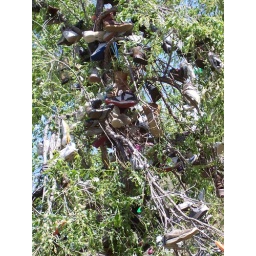
The &amp;quot;infamous&amp;quot; shoe tree in eastern Oregon